Answer in natural language. Which object is closer to the camera taking this photo, modern brown dresser with six drawers or Doorway? Choose between the following options: Doorway or modern brown dresser with six drawers
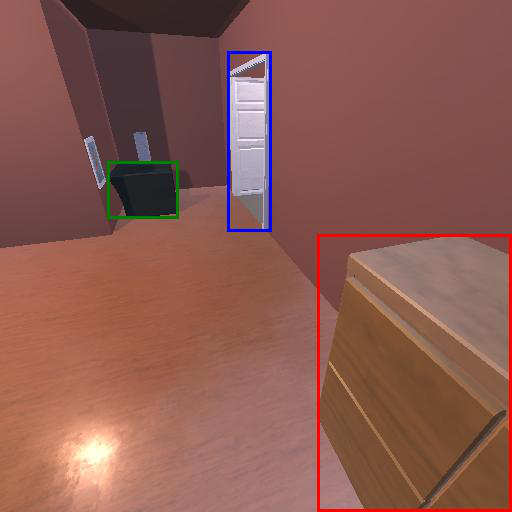
<answer>modern brown dresser with six drawers</answer>